Fukushima (city)

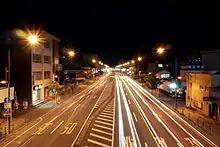
Route 4 at night in Fukushima

For automobile traffic, Fukushima is linked to Tokyo in the south and Aomori in the north via the Tōhoku Expressway, which passes through Fukushima and has multiple interchanges within the city. There are six national highways that run from or through Fukushima. Japan National Route 4 runs to Tokyo in the south, through Fukushima, then north to Sendai and beyond; Japan National Route 13 begins in Fukushima, runs through Yamagata Prefecture, then terminates in Akita Prefecture; Japan National Route 114 starts in Fukushima and runs southeast to the town of Namie; Japan National Route 115 runs through Fukushima, connecting Sōma in the east to Inwashiro in the west; Japan National Route 399 starts southeast of Fukushima in the city of Iwaki, Fukushima, continues northwest through Fukushima, and terminates in the city of Nan'yō, Yamagata; and Japan National Route 459 begins in Niigata, Niigata, runs eastward through Kitakata, through Fukushima, southward to Nihonmatsu, then eastward to Namie.